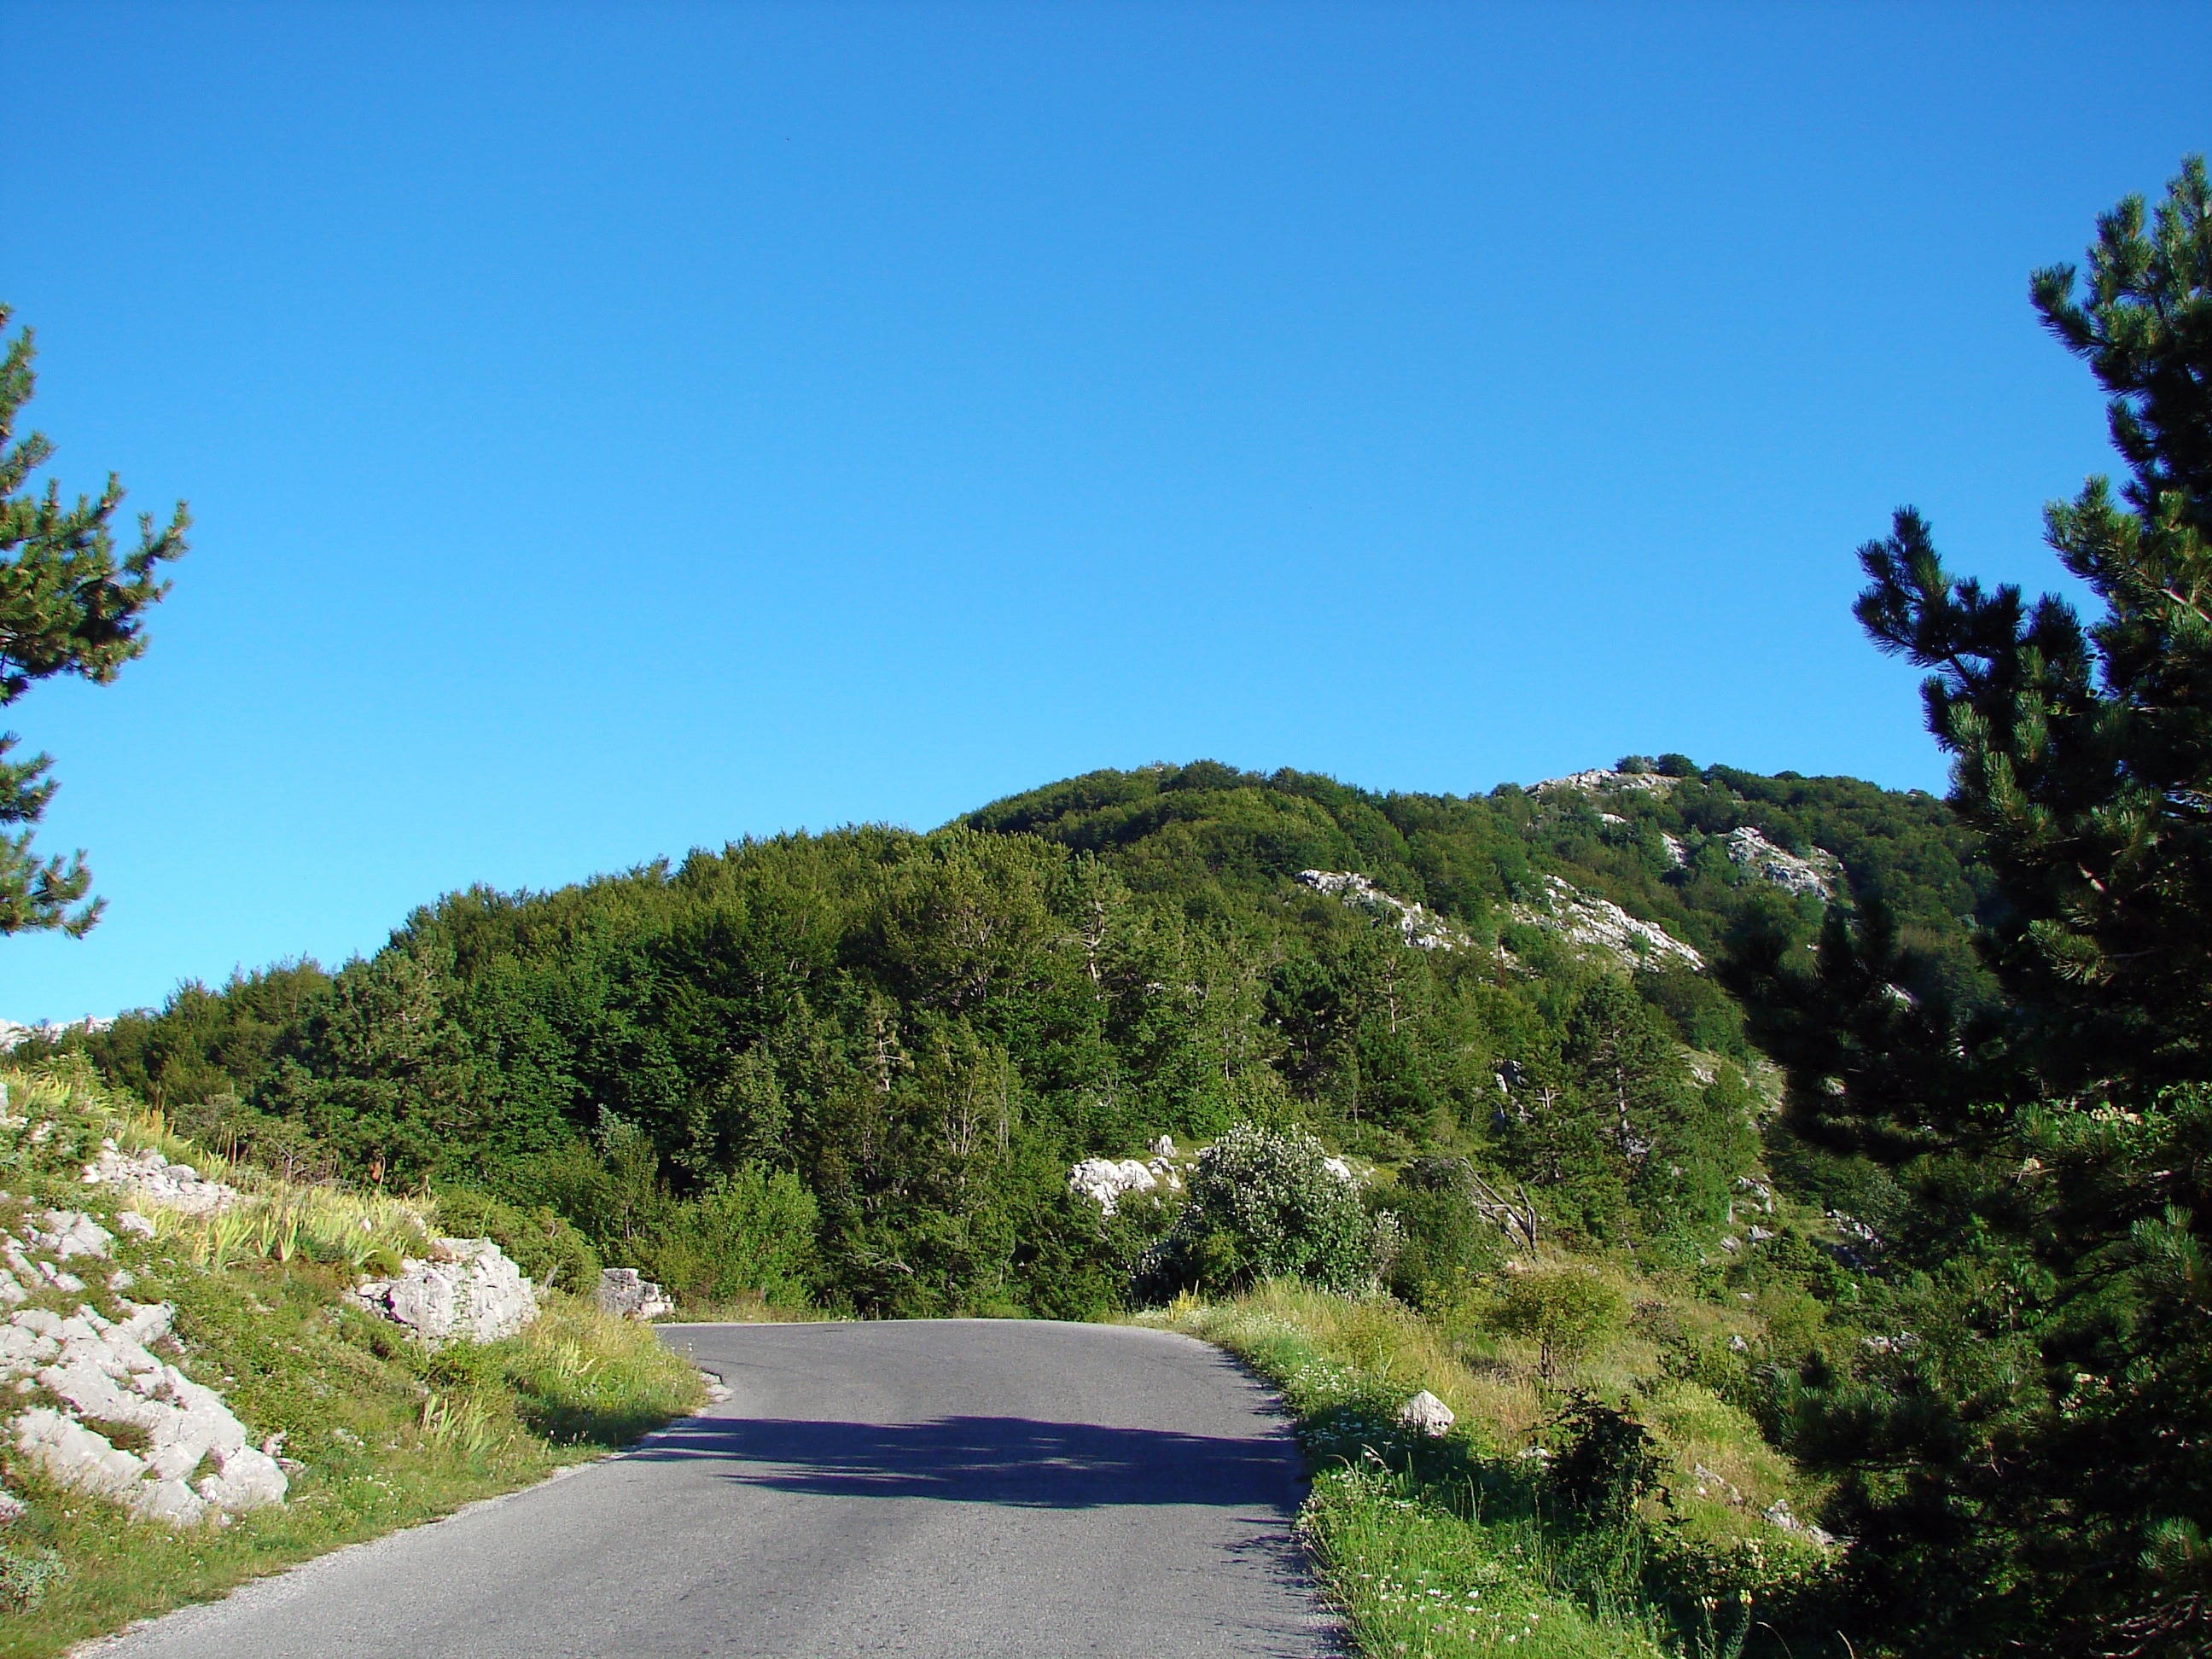
landscape, tree, nature, mountain, road, trail, hill, valley, mountain range, rural, green, ridge, hills, plateau, ecosystem, mountainous landforms